Tunnelling shield

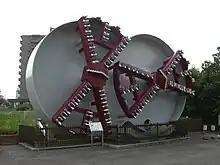
Tunnel boring machine to excavate a Double-O-Tube

A tunnel boring machine (TBM) consists of a shield (a large metal cylinder) and trailing support mechanisms.